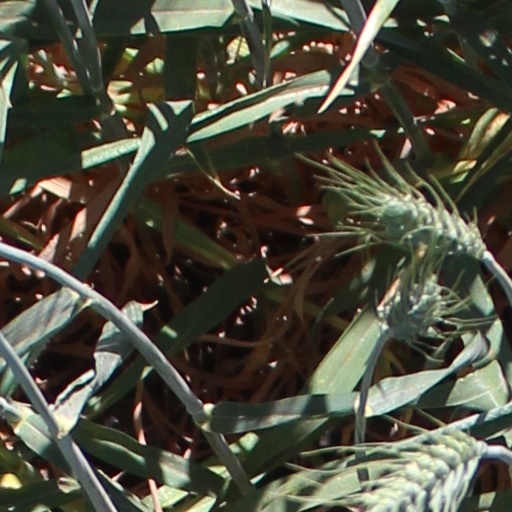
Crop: wheat